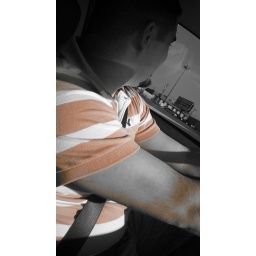
joe in his orange and creme shirt